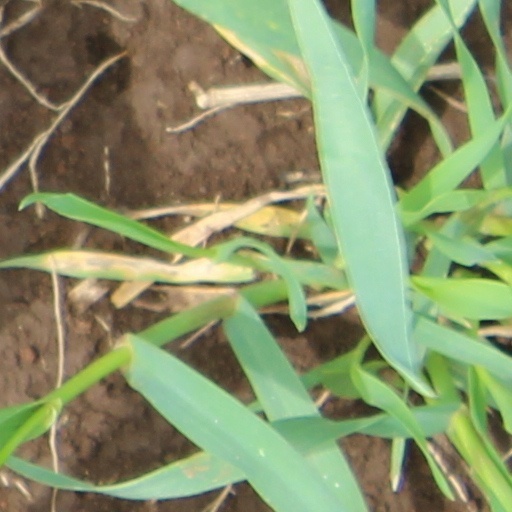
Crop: wheat